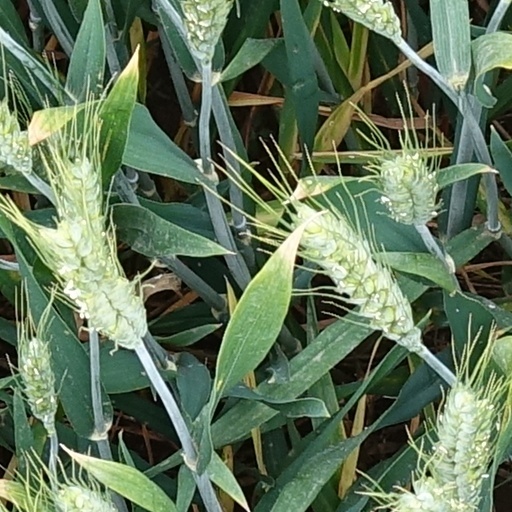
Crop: wheat